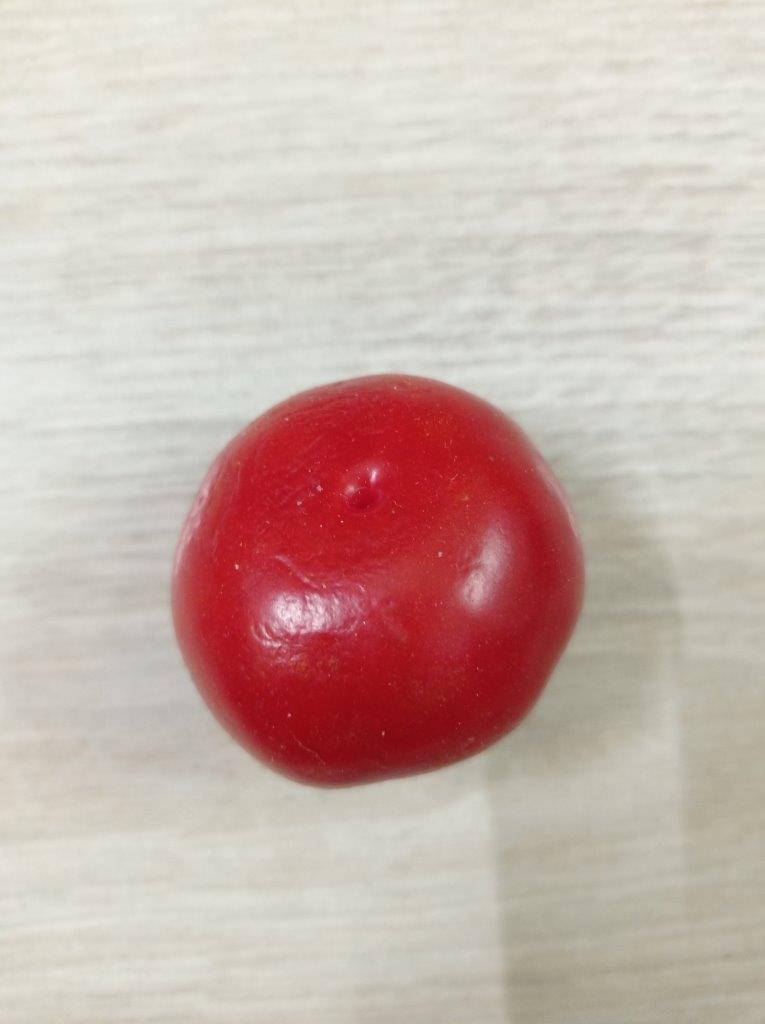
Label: Fresh